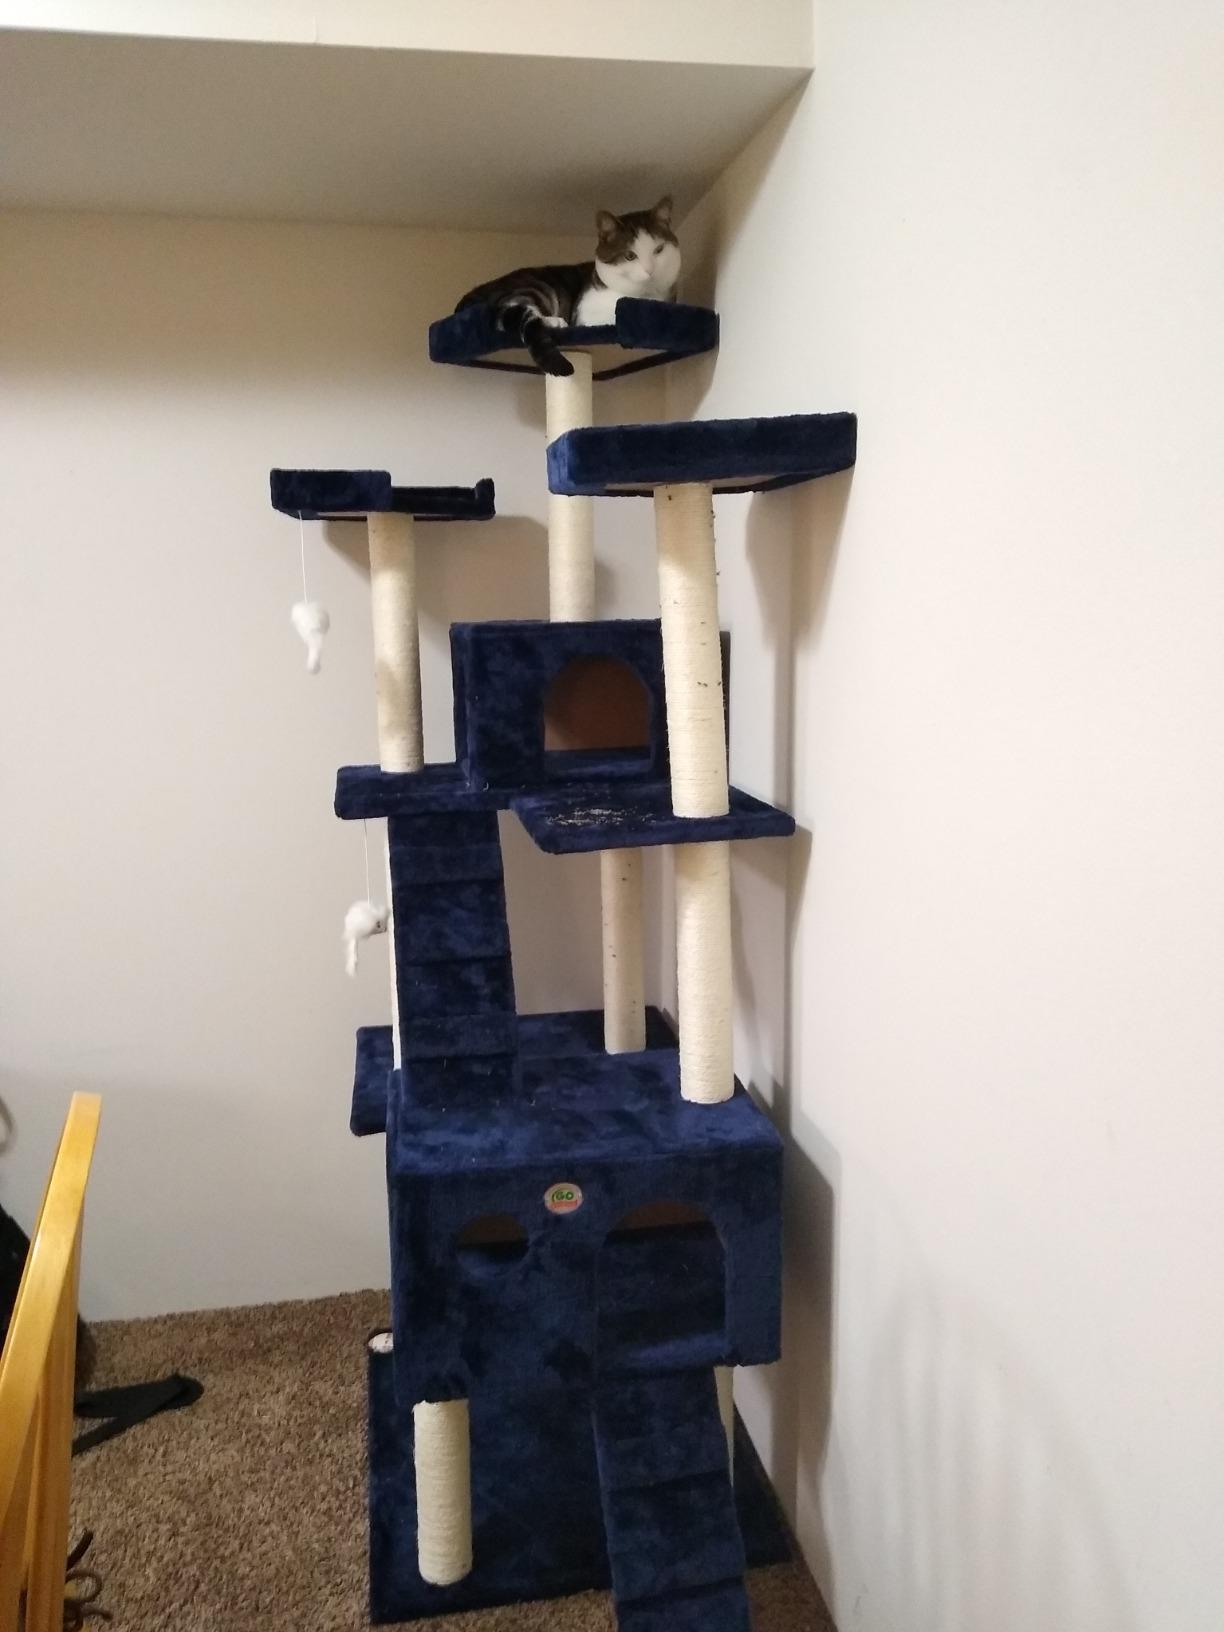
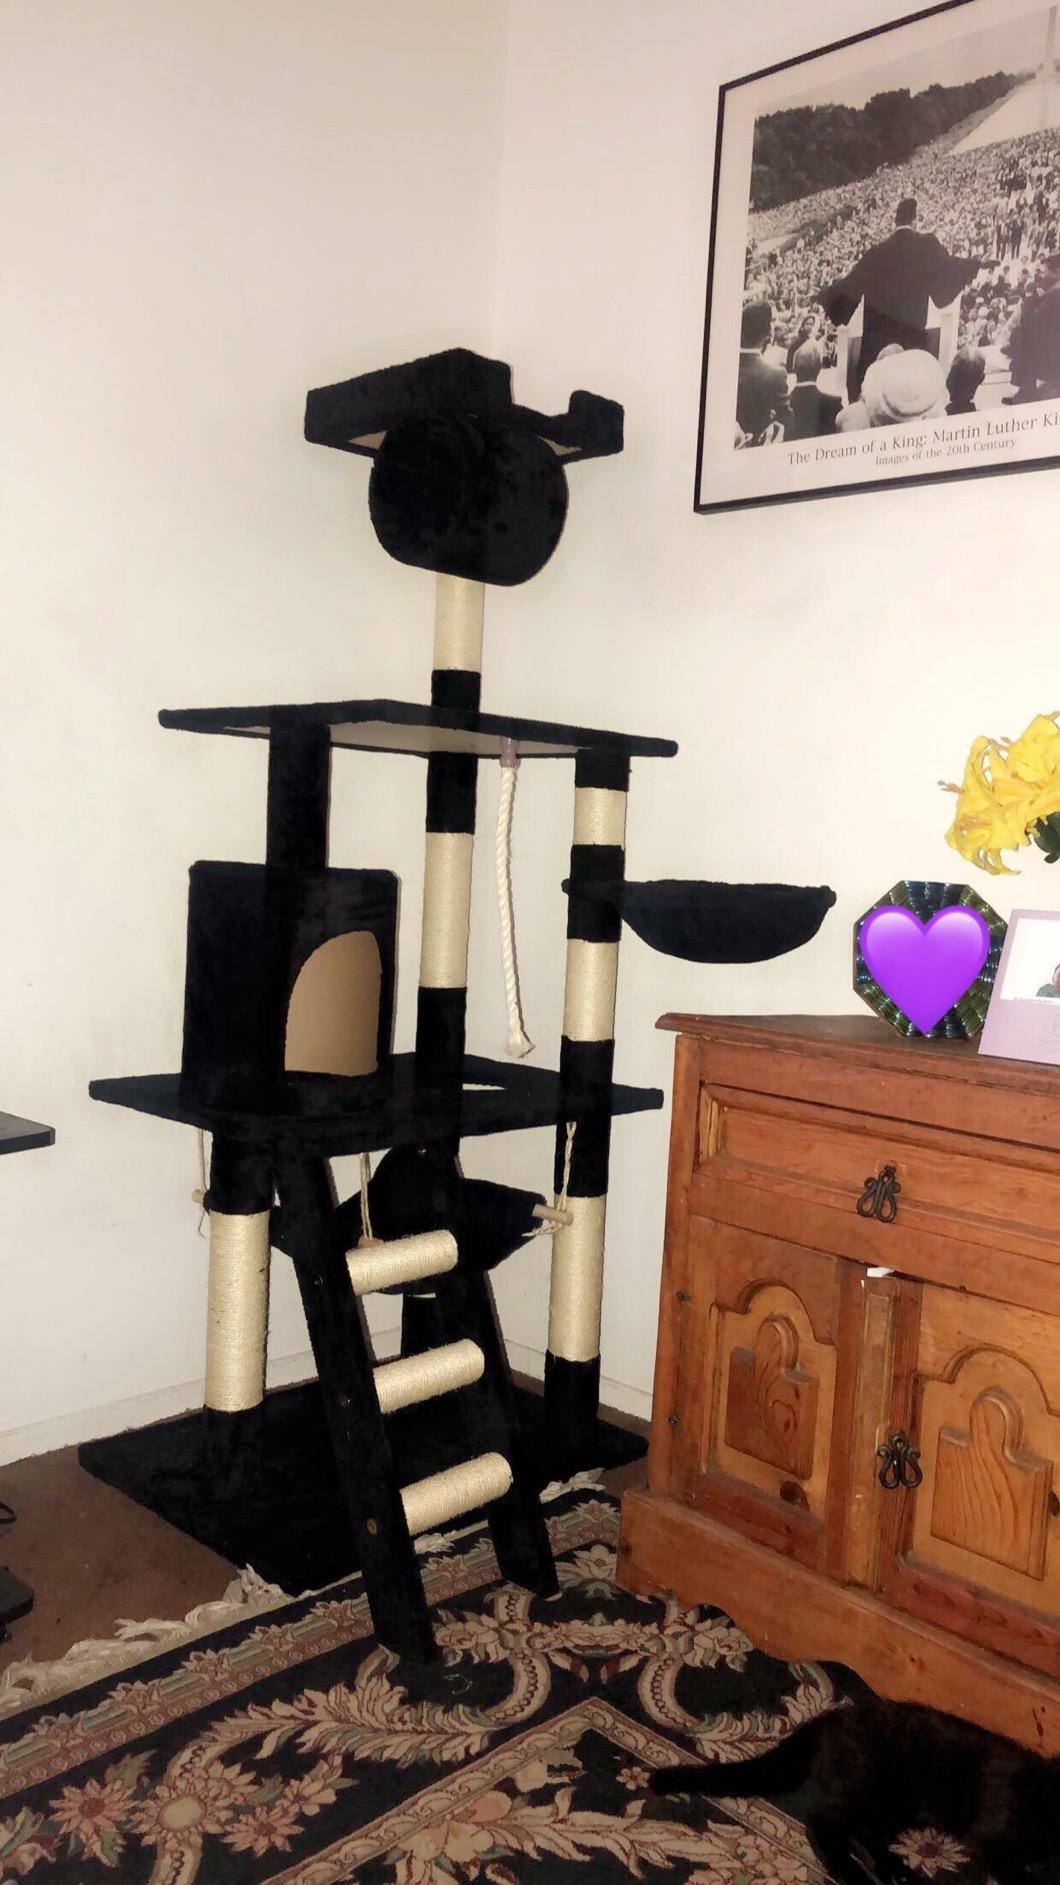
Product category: items_cat tree
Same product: no